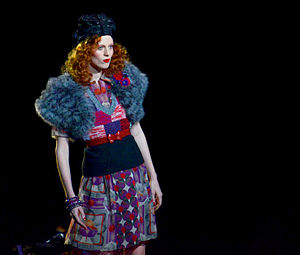
Karen Elson
Karen Elson, 2011
Karen Elson er en sangerinde og model fra Storbritannien.